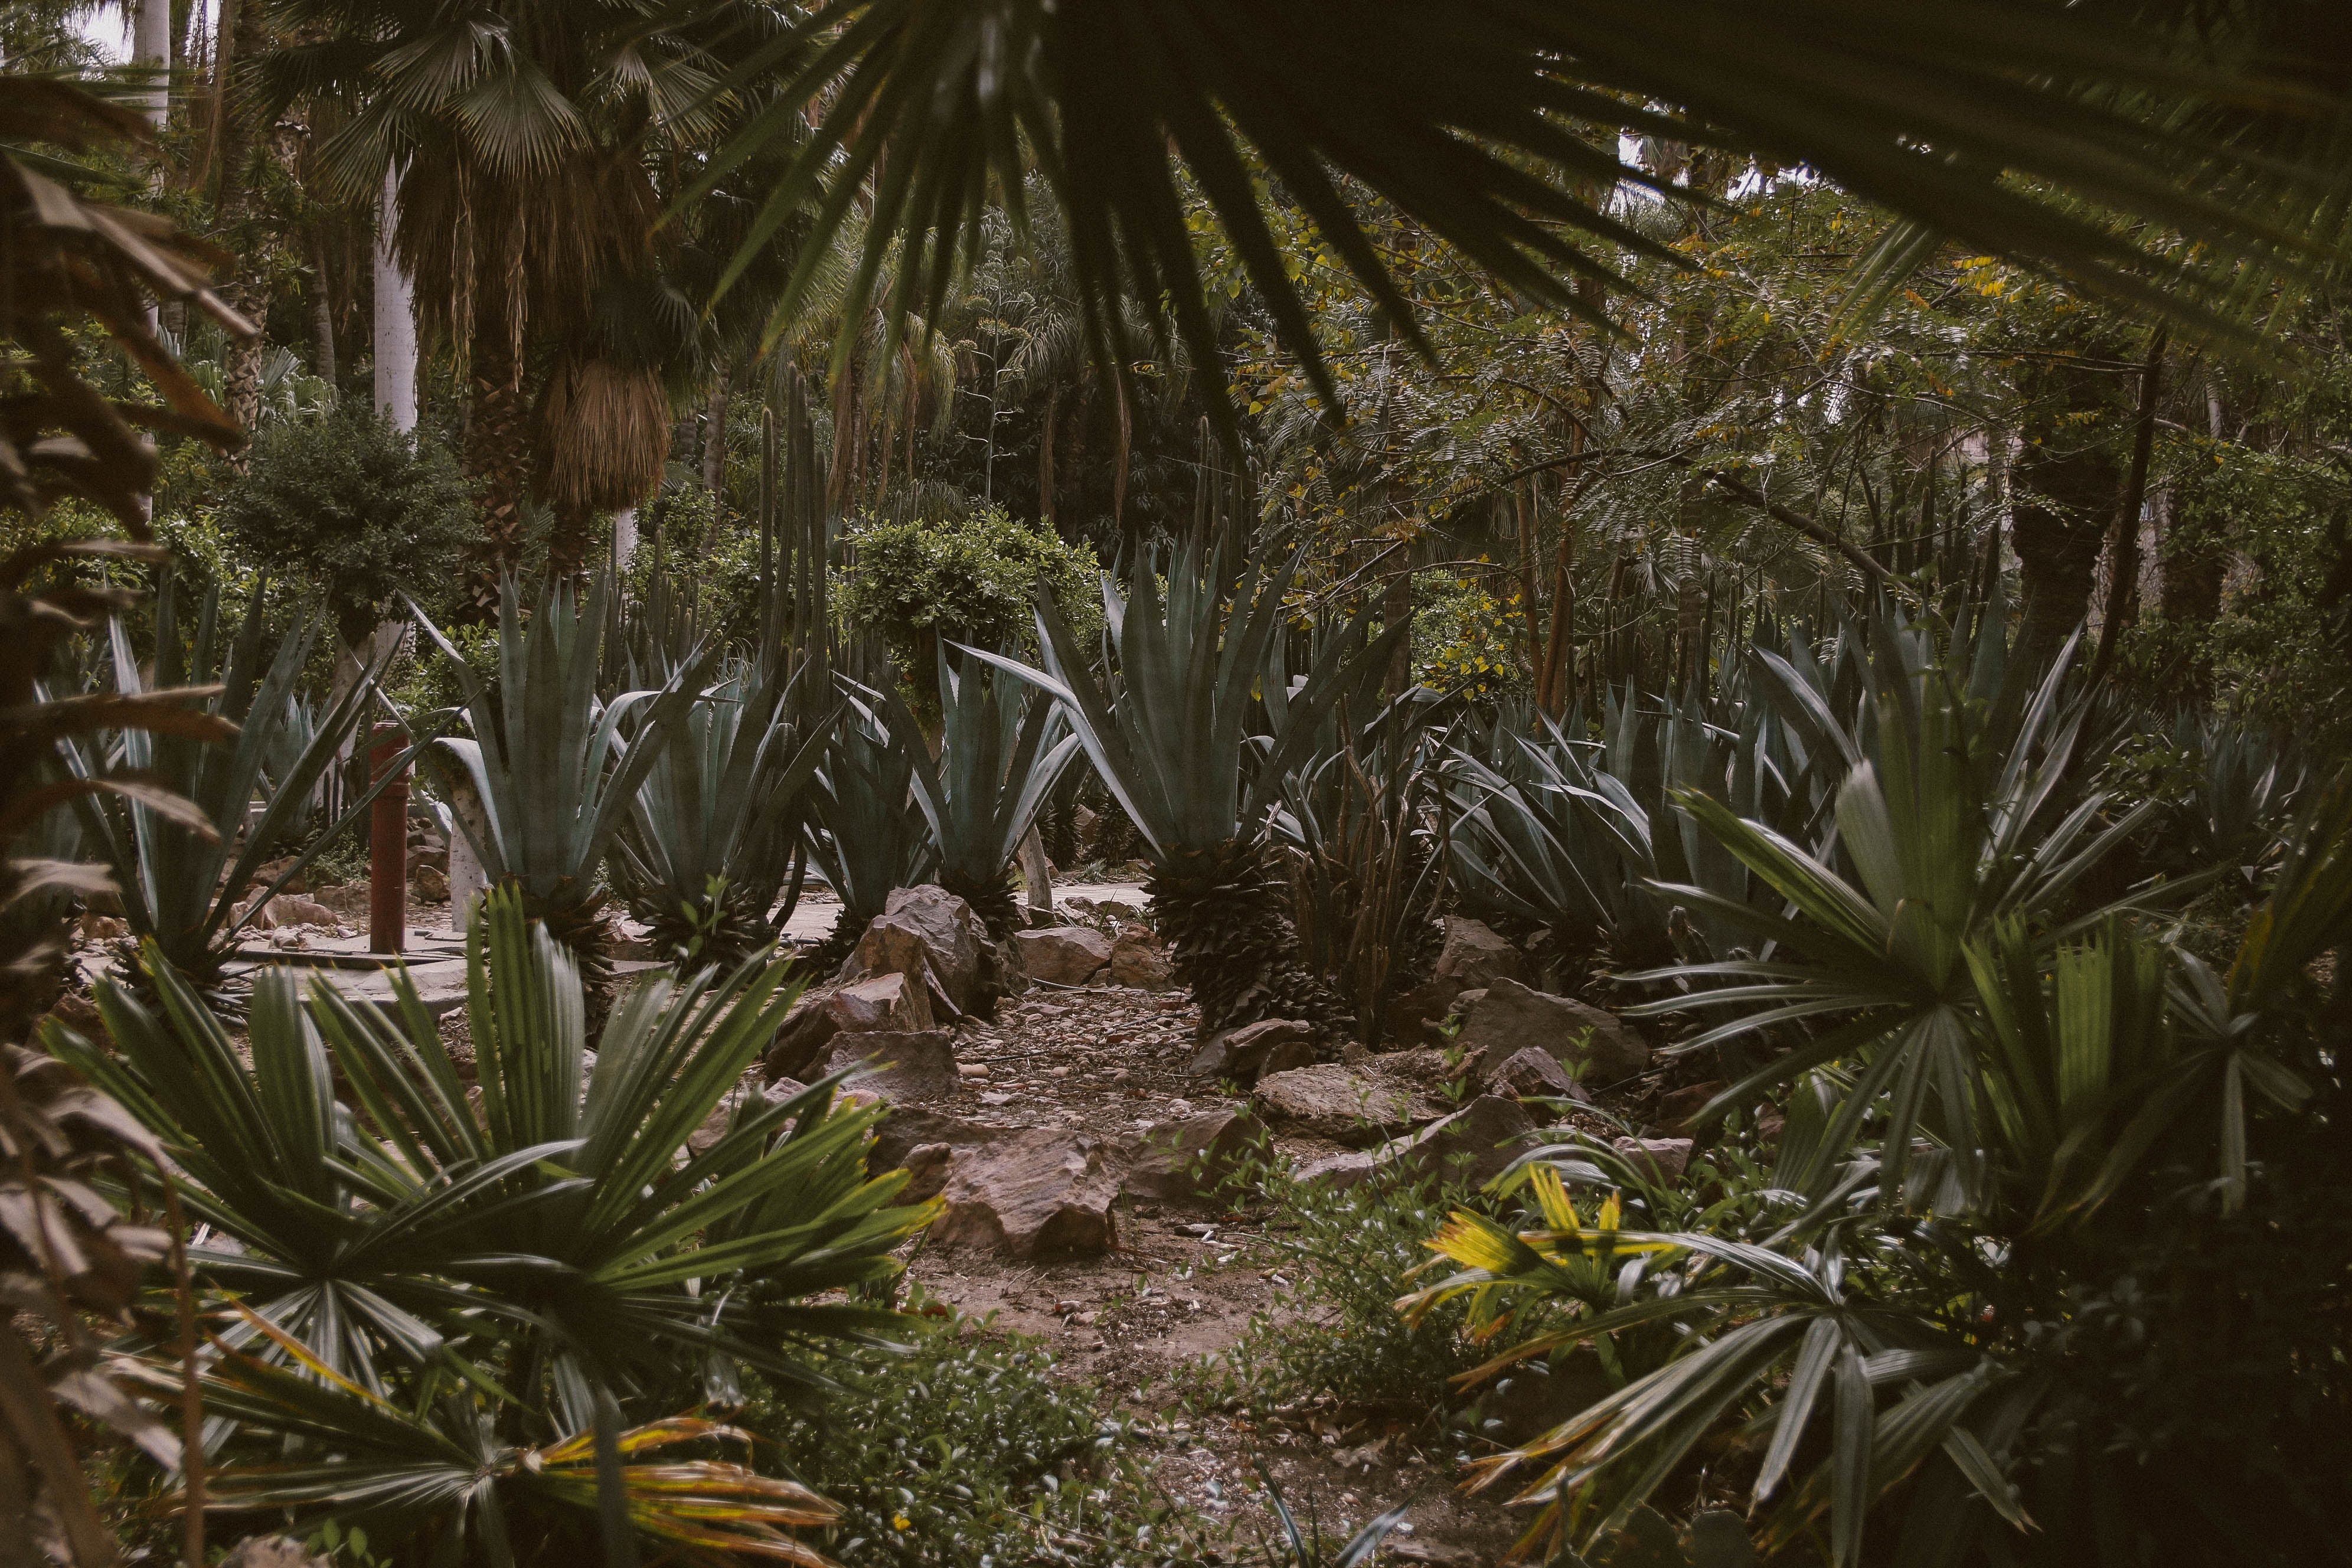
vegetation, nature, tree, terrestrial plant, jungle, natural environment, plant, botany, palm tree, arecales, biome, forest, plant community, rainforest, woody plant, tropical and subtropical coniferous forests, tropics, elaeis, landscape, plantation, attalea speciosa